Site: brandenburg
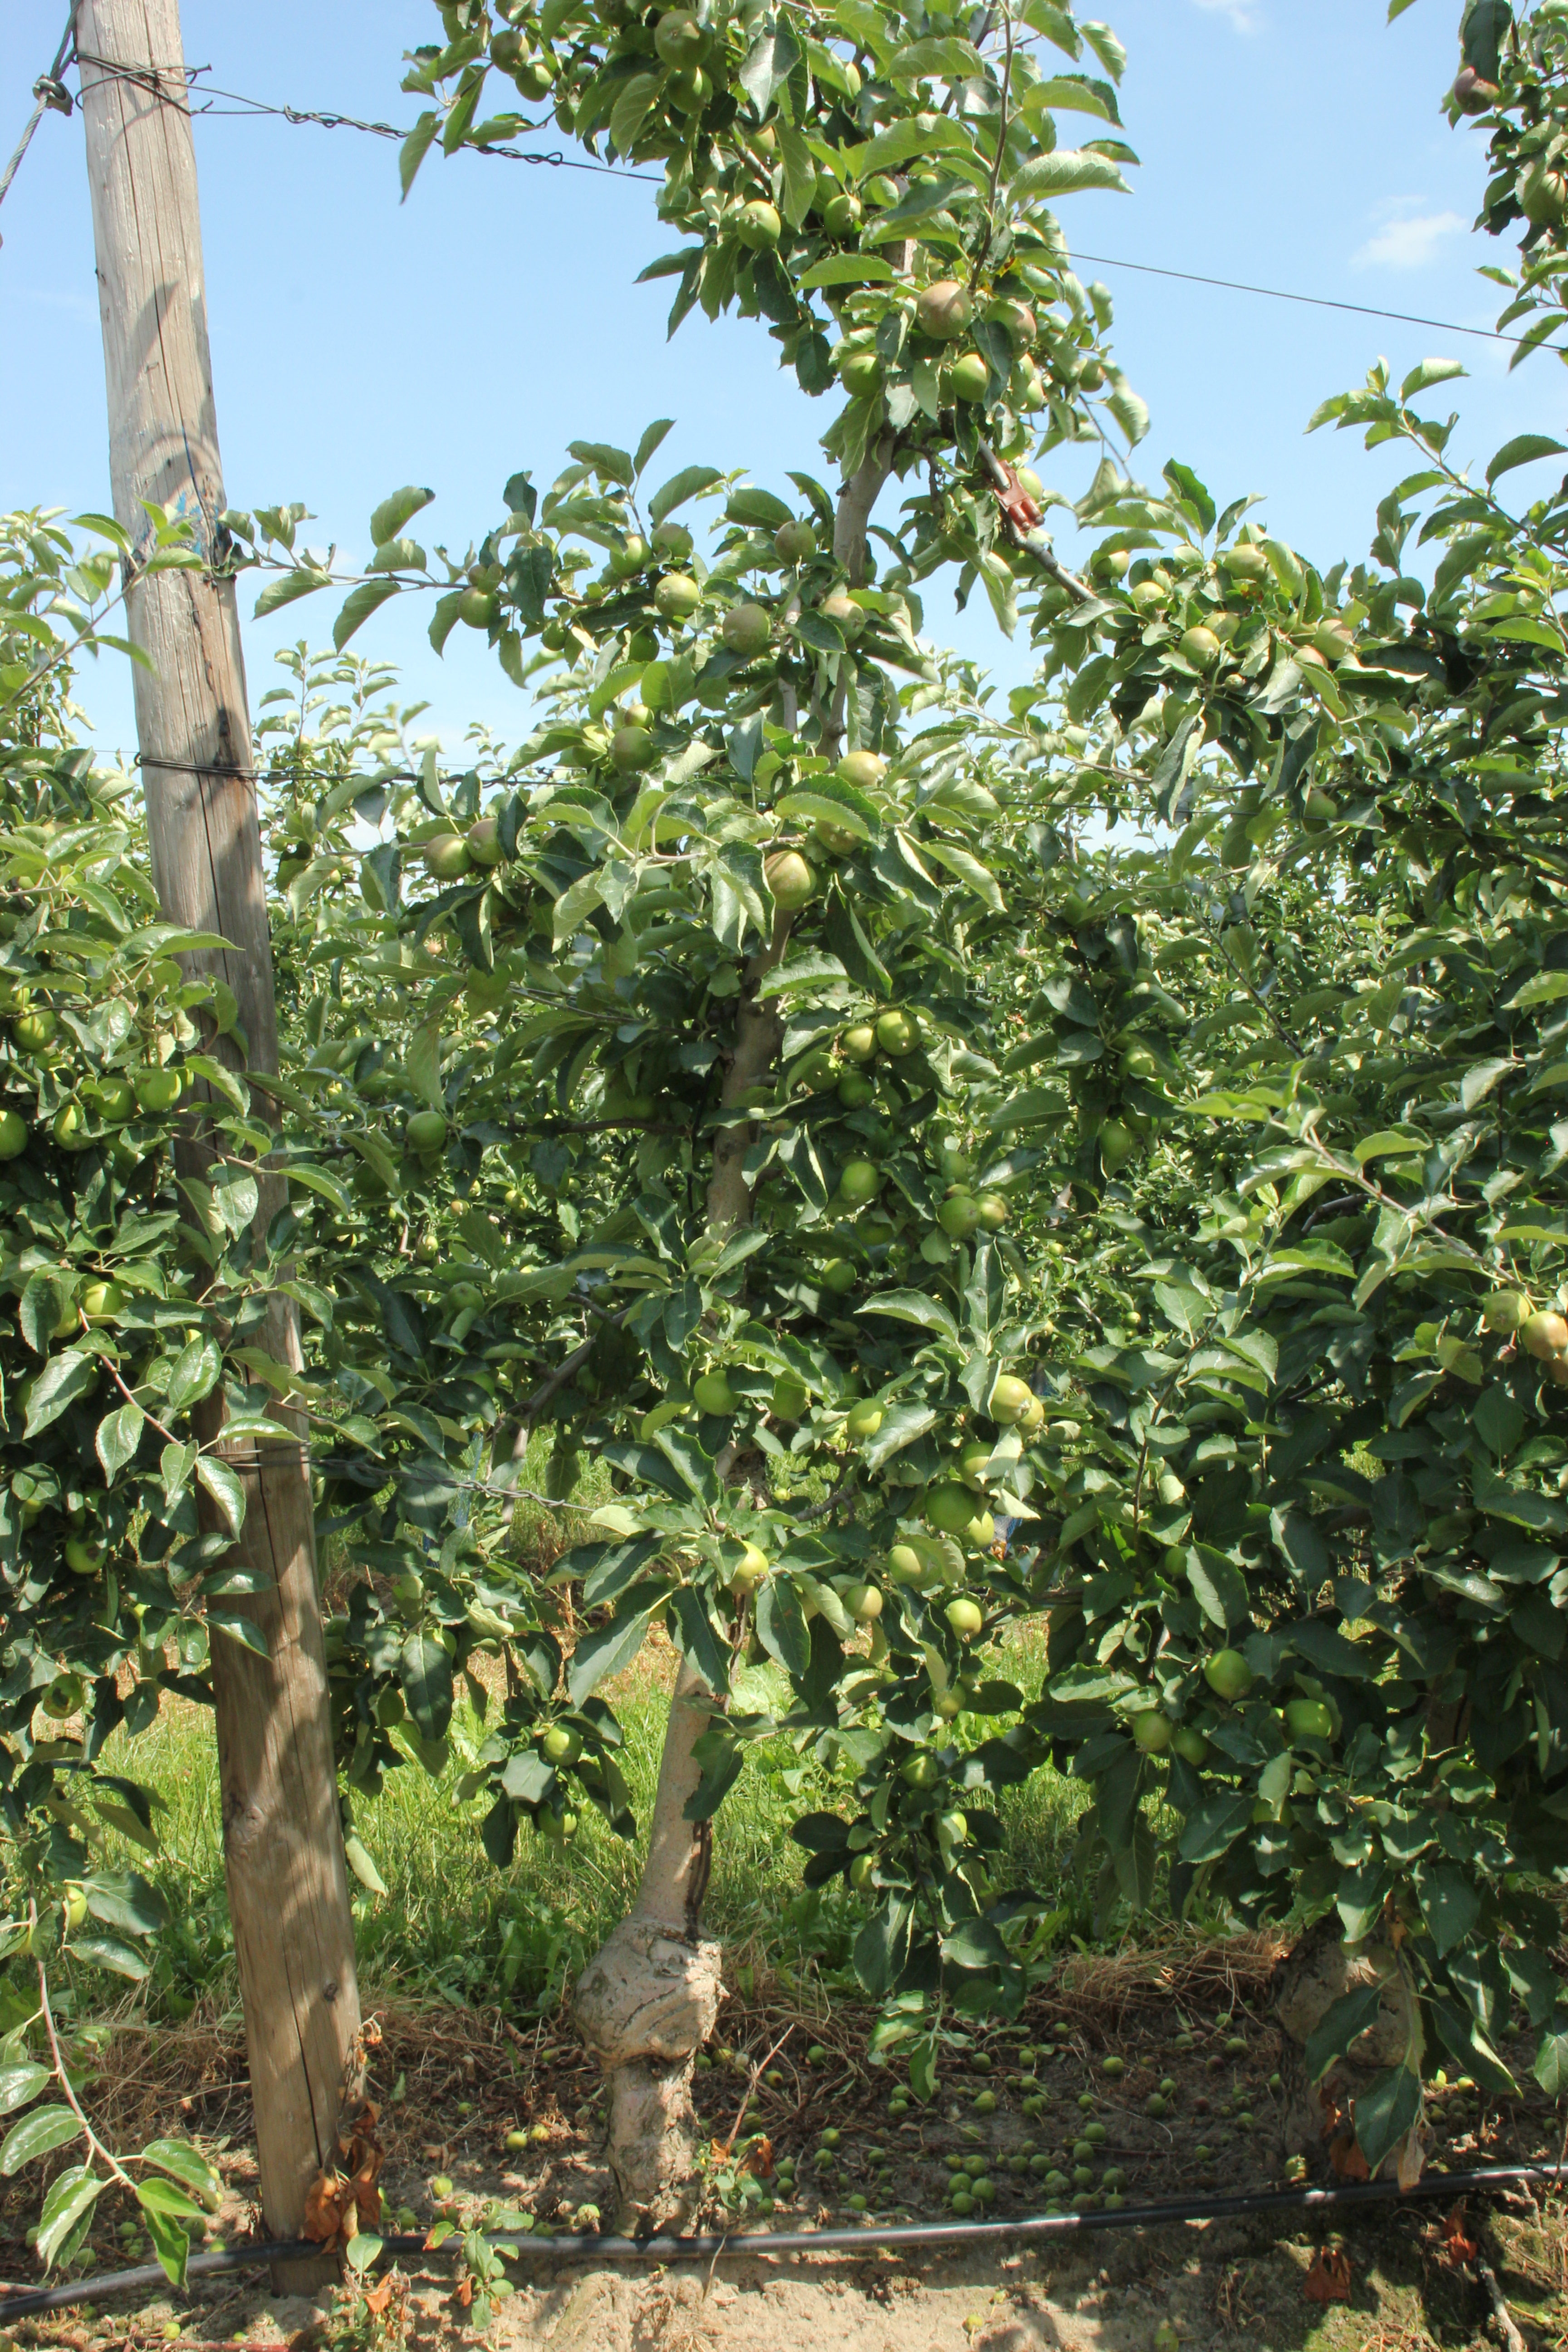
Growth stage (BBCH 74): Development of fruit